Karl Piutti

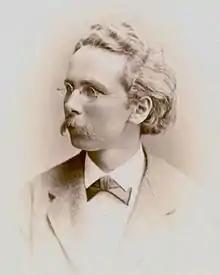
Karl Piutti

Karl Piutti (30 April 1846, Pradielis - Italy – 17 June 1902, Leipzig) was an Italian composer and organist.